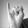
ASL letter: I